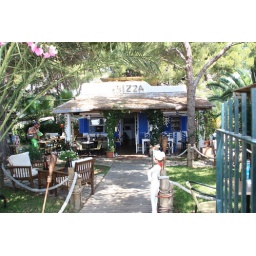
A Resturant in the old beach house